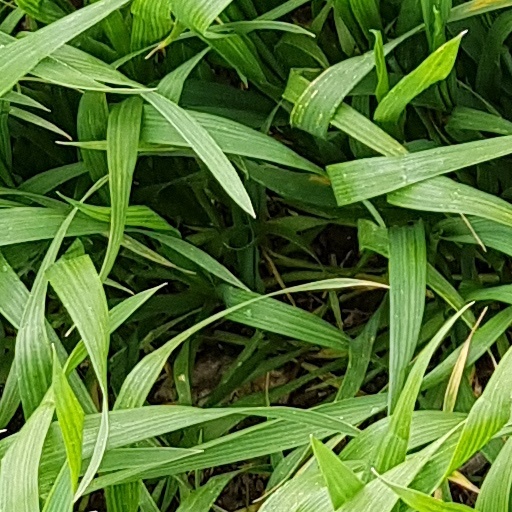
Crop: wheat